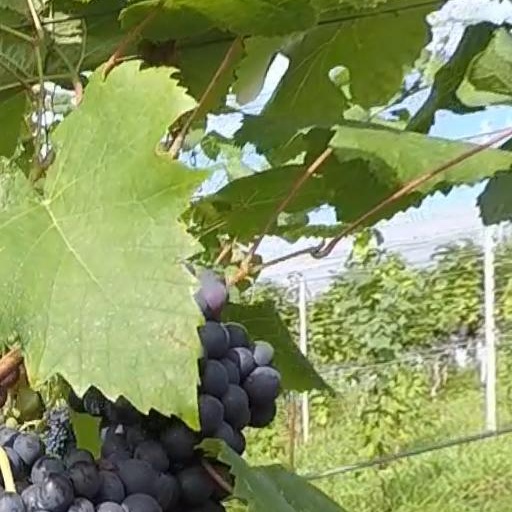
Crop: grape